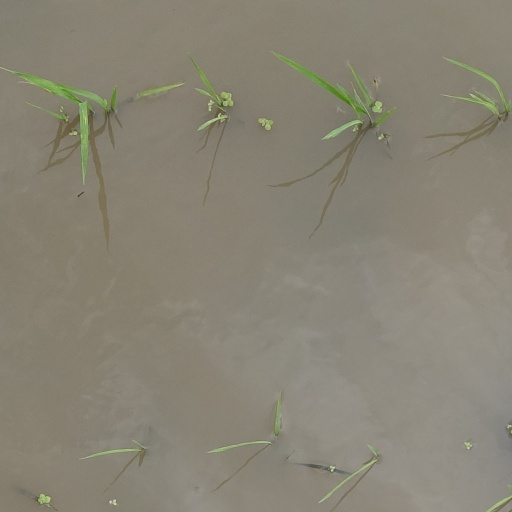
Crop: rice